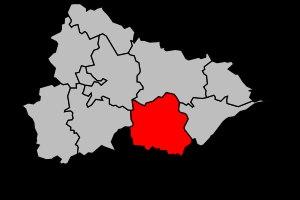
Le canton de Baccarat est un canton français situé dans le département de Meurthe-et-Moselle et la région Grand Est.